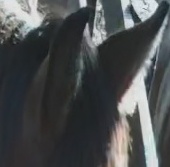
Face region: ears (position_of_ears)
Pain indicator: not_present